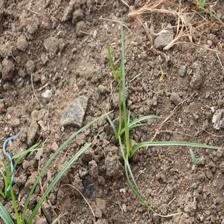
Label: Grass